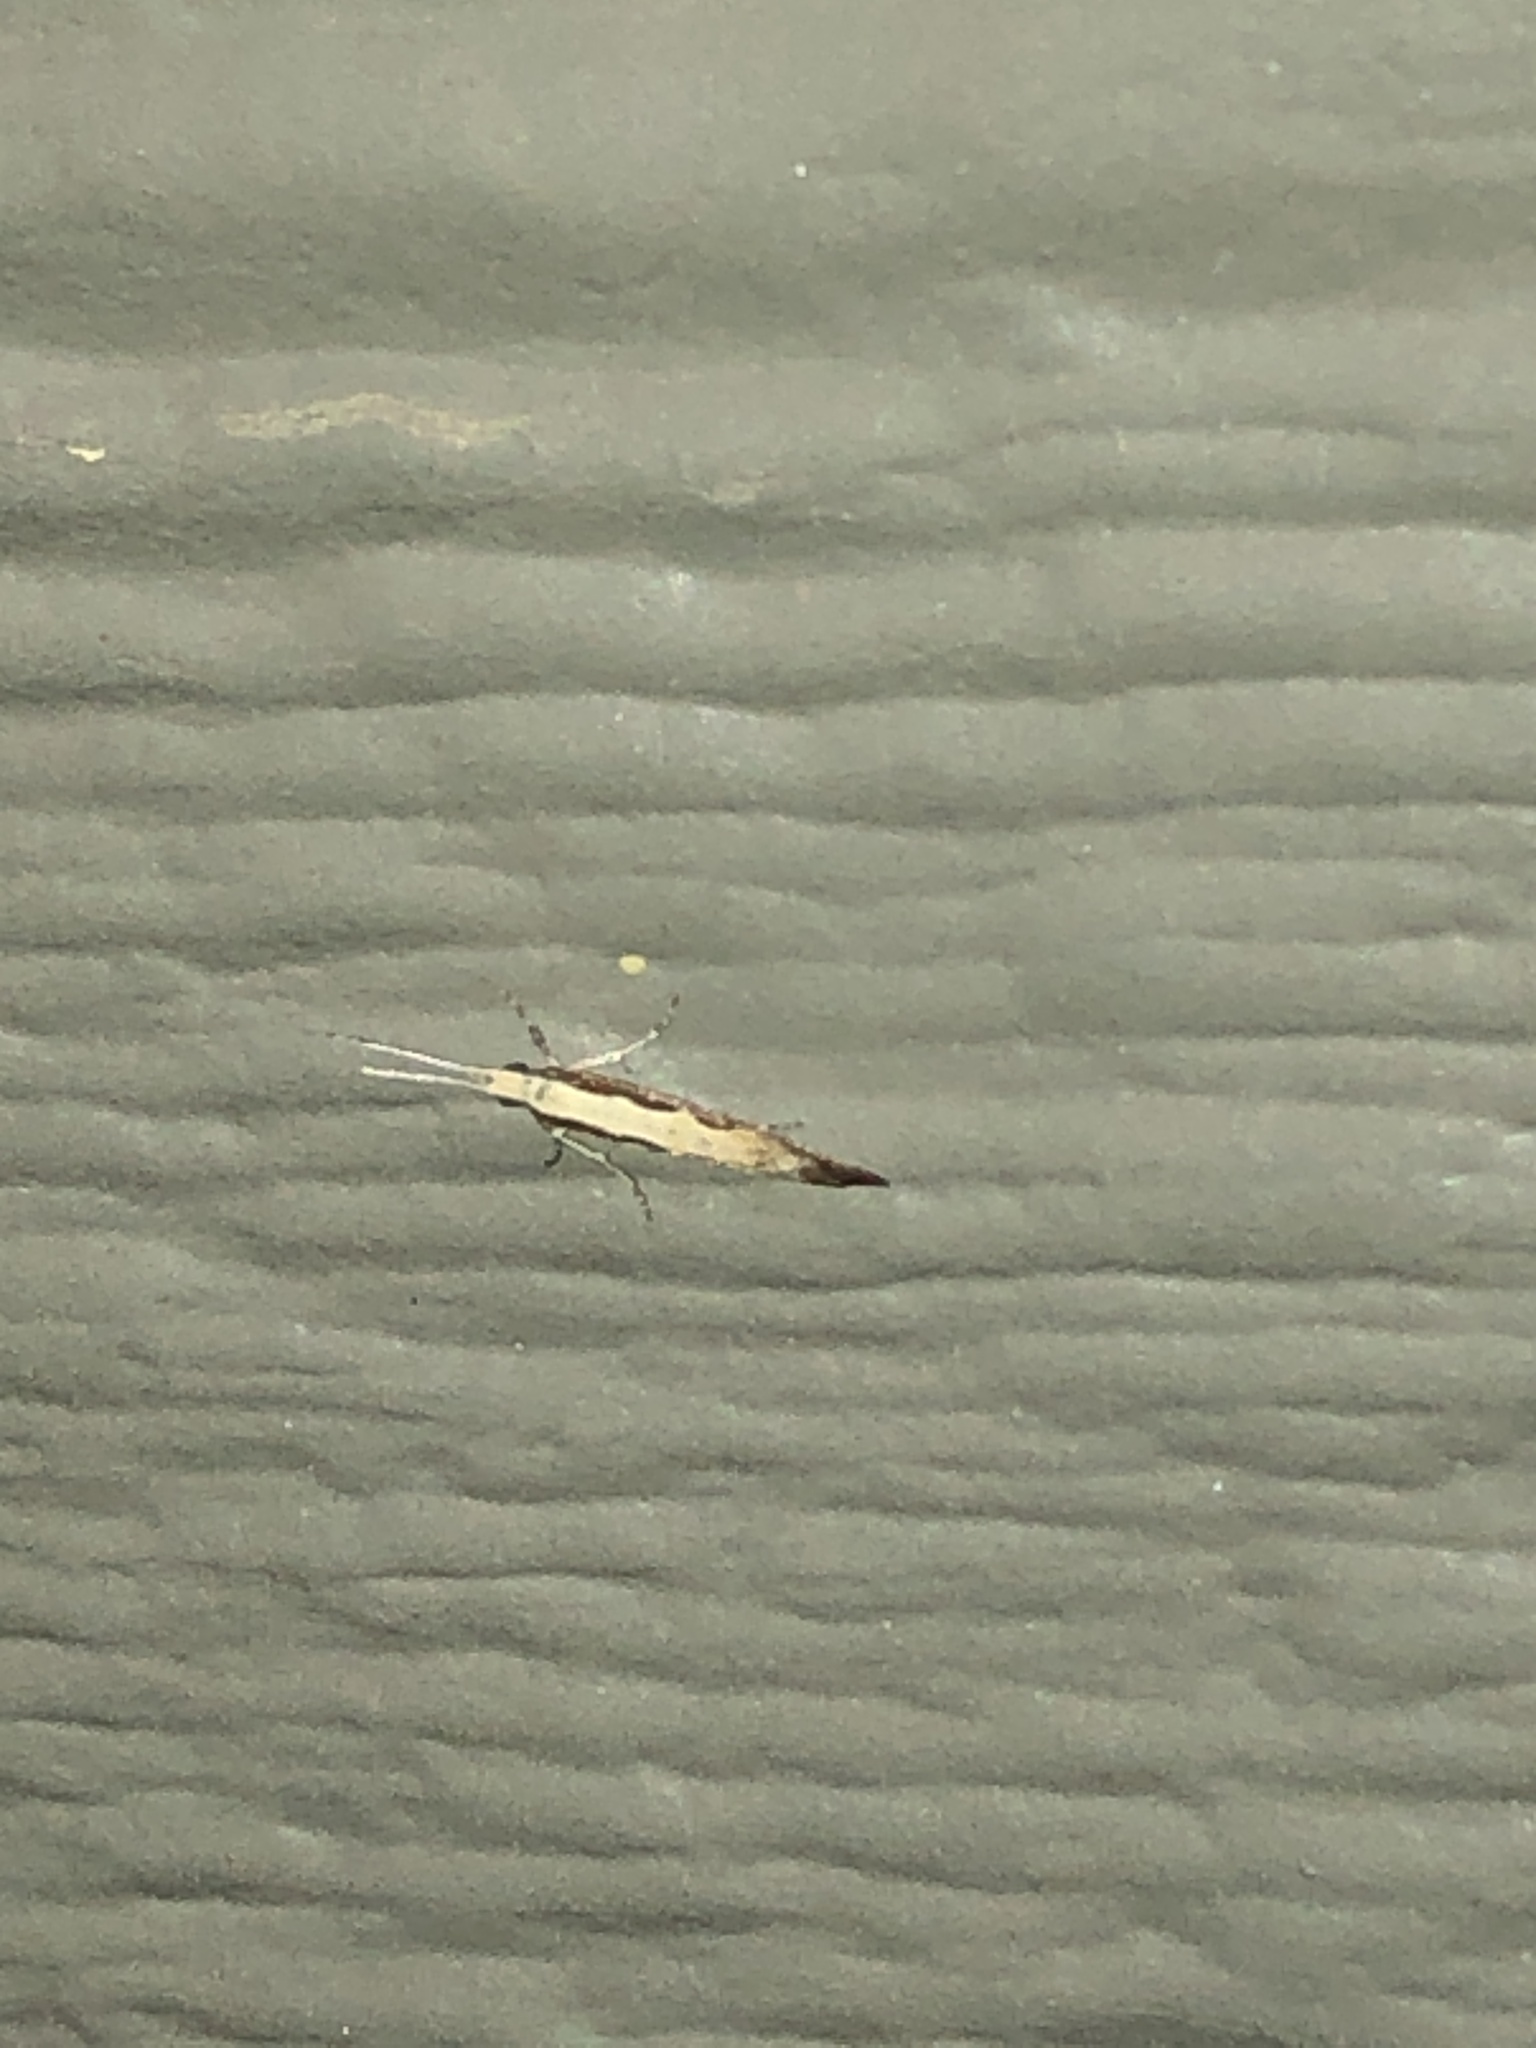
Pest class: diamondback_moth